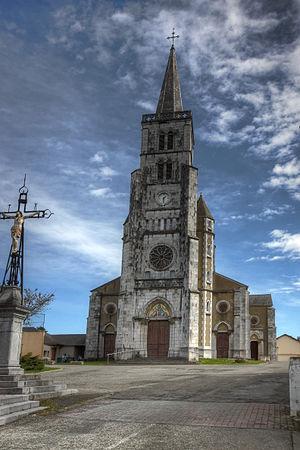
Église de l`Assomption-de-Notre-Dame à Bénéjacq dans le departement des Pyrénées-Atlantiques
Bénéjacq est une commune française, située dans le département des Pyrénées-Atlantiques en région Nouvelle-Aquitaine.